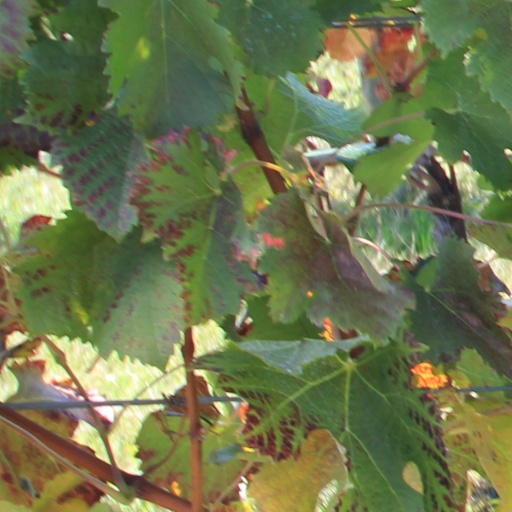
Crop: grape